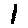
Label: 1